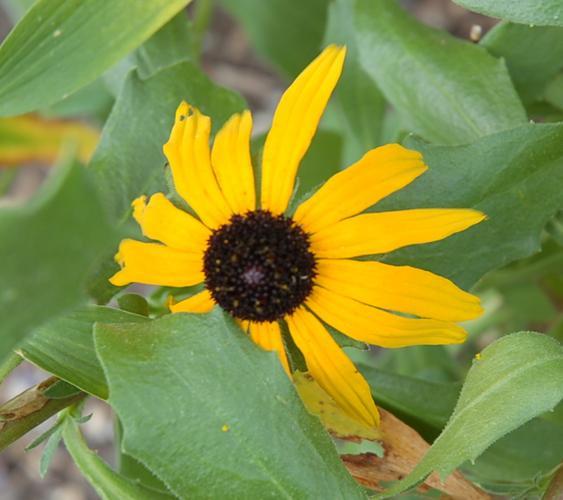
Label: black-eyed susan